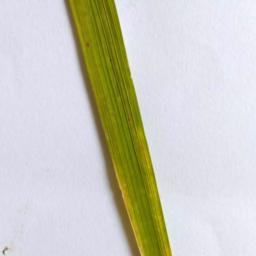
Label: Rice___Brown_Spot